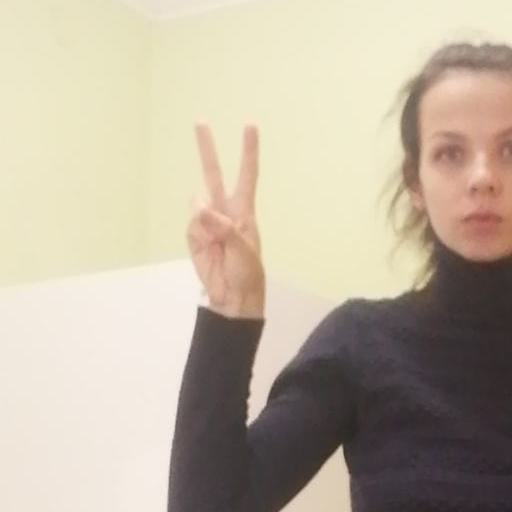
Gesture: peace